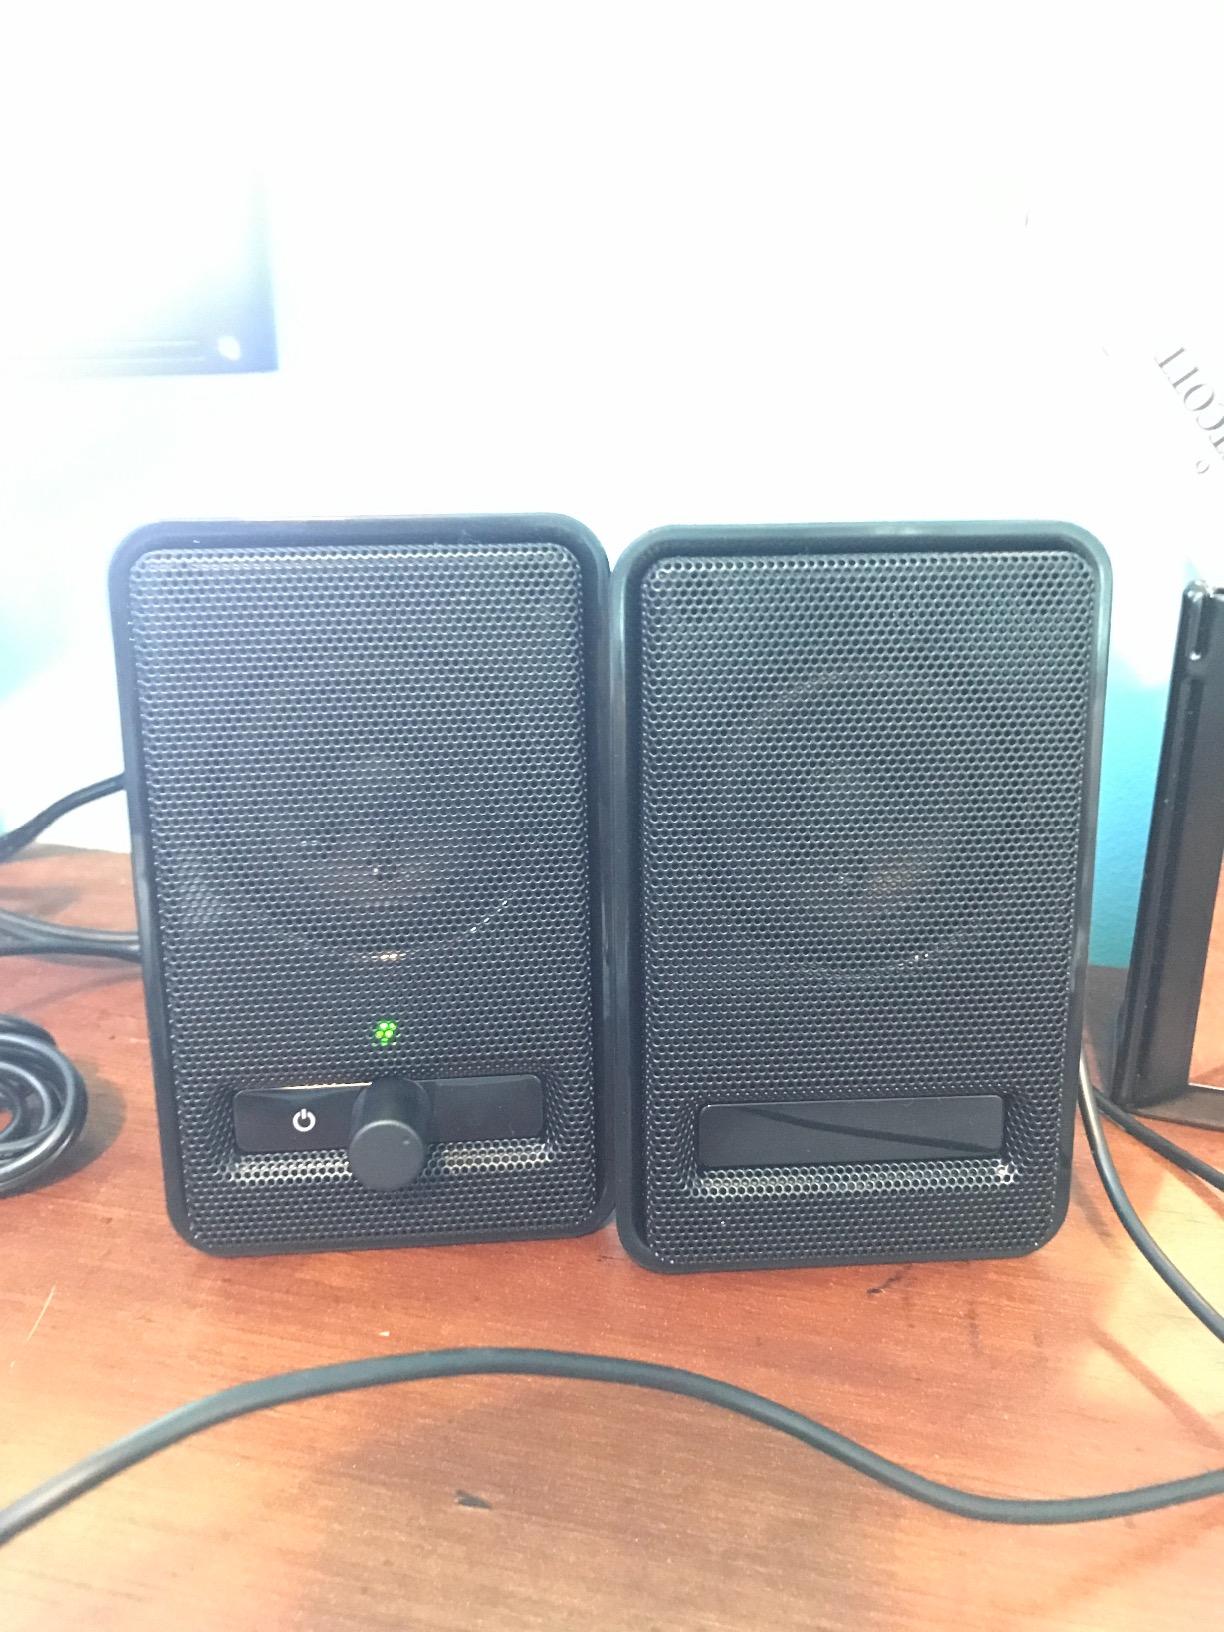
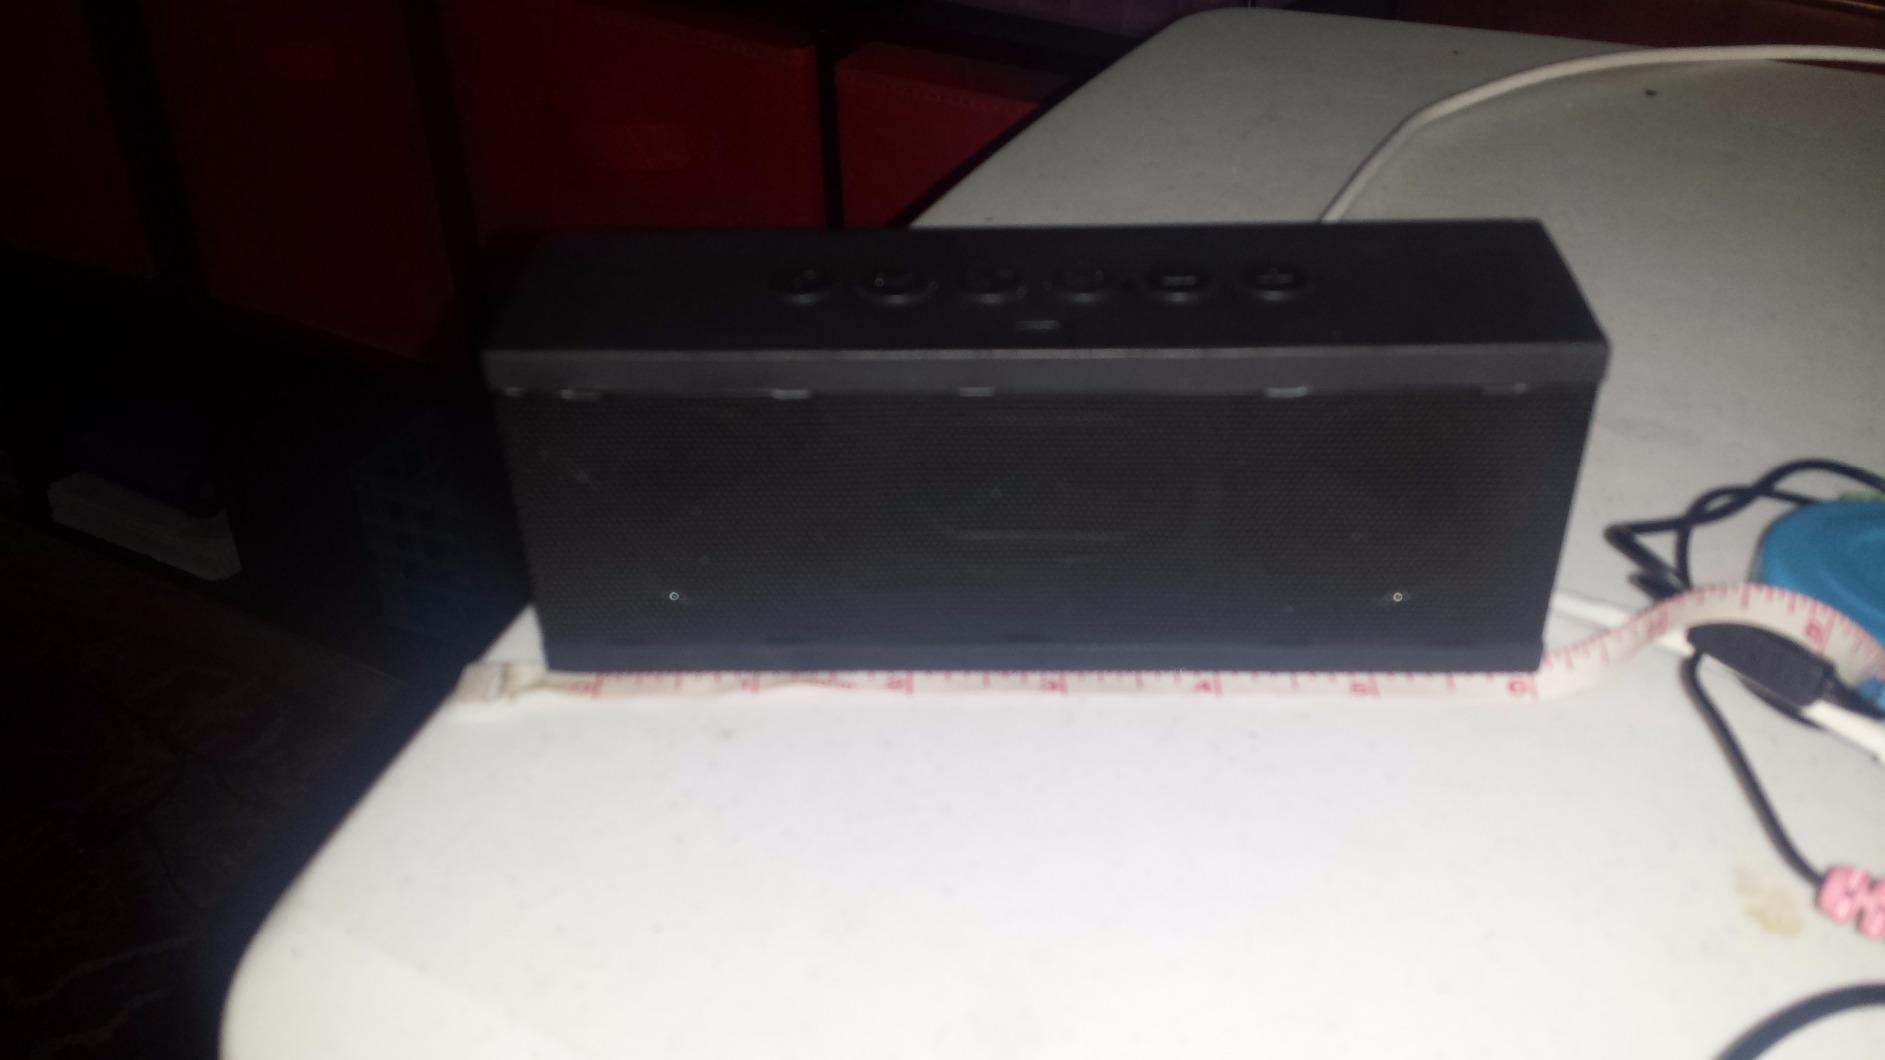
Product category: speaker
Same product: no